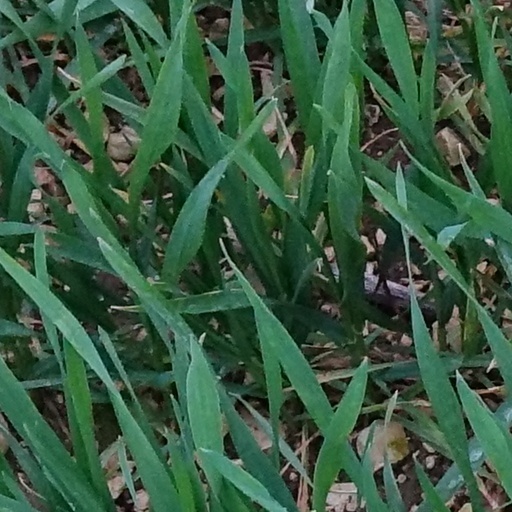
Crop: wheat